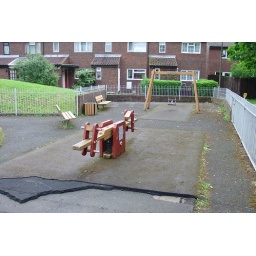
It's going to be torn down and replaced by flower beds thanks to the constant vandalism...